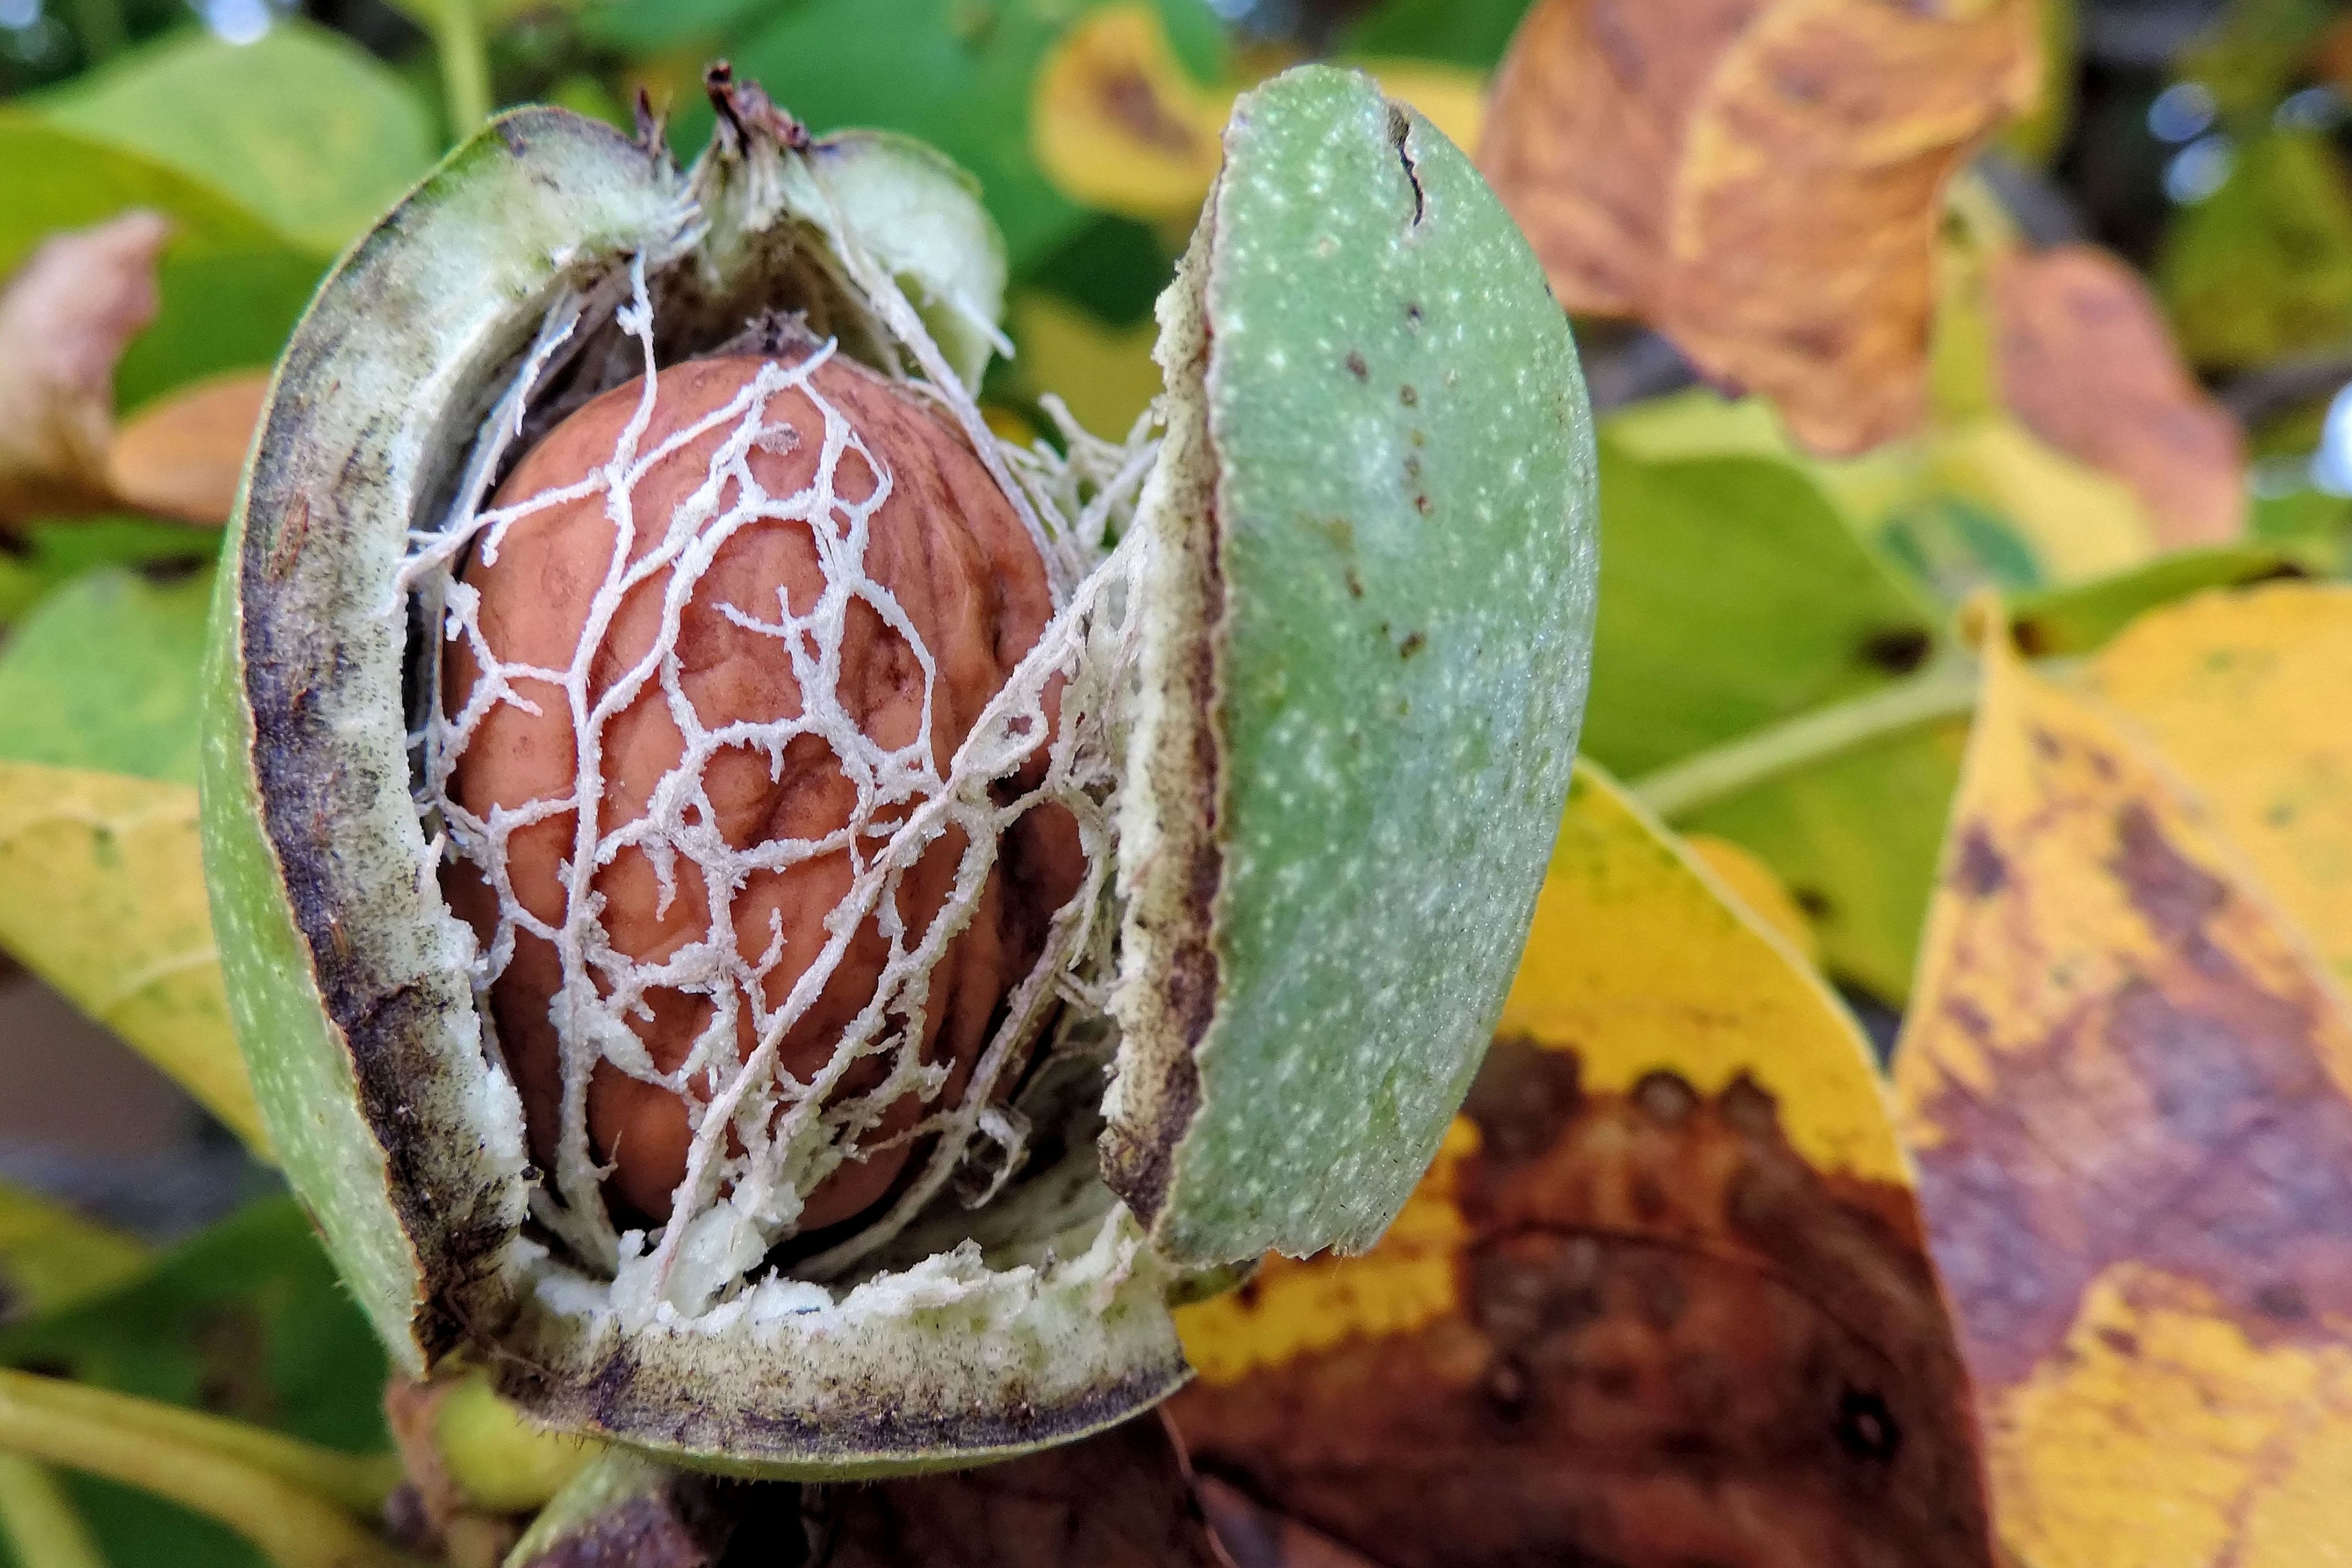
nature, plant, leaf, flower, food, produce, autumn, brown, botany, nut, healthy, eat, flora, fauna, shell, walnut, close up, fruit bowl, macro photography, flowering plant, land plant